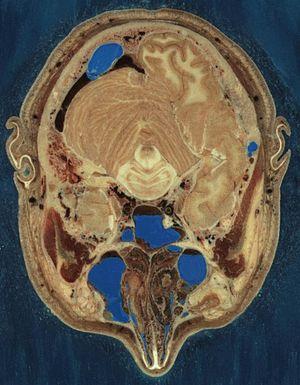
Le Visible Human Project vise à créer une base de données de photographies de sections du corps humain. Deux cadavres, celui d’un homme et celui d’une femme, ont été découpés en fines tranches, chacune de ces sections étant ensuite photographiée et numérisée. Le projet est dirigé par la National Library of Medicine des États-Unis, sous la direction de Michael J.Ackerman. La conception du projet a débuté en 1989, la récolte des données relatives au corps humain masculin a été achevée en novembre 1994, et celle du corps féminin en novembre 1995. Le projet peut être observé aujourd’hui au Musée National de la Santé et de la Médecine à Washington. On envisage à l’heure actuelle de reprendre ce projet, avec des images de plus haute résolution, mais seulement avec des parties du corps, au lieu d’un cadavre.